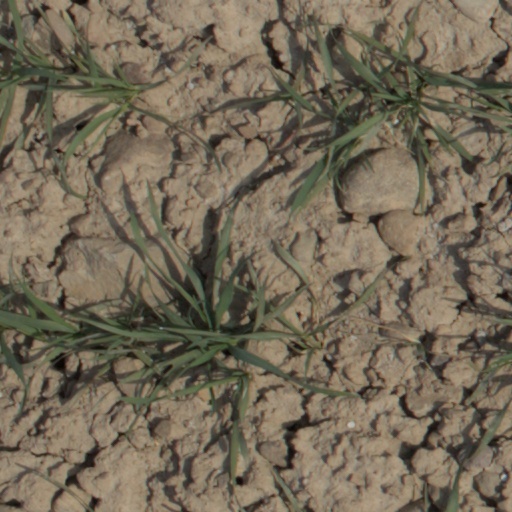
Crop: wheat